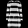
Label: Dress